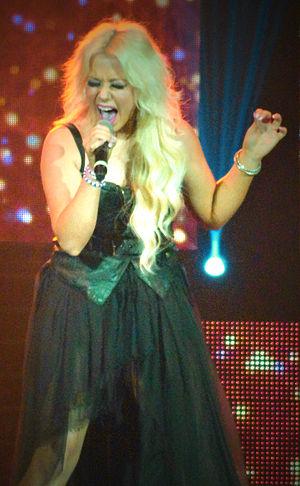
"Amelia Lily, née le 16 octobre 1994, est une chanteuse anglaise, connue lors de la huitième saison du télé-crochet britannique The X Factor, où elle finit 3ᵉ. Son premier single ""You Bring Me Joy"" a été classé numéro 2 dans le chart anglais des singles.